Purana Qila

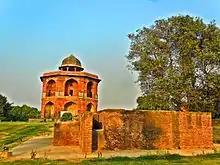
Old Fort Humayun's private library(Sher Mandal) Purana Qila and Hammam

The single-domed Qila-i-Kuhna Mosque, built by Sher Shah in 1541 is an excellent example of a pre-Mughal design and an early example of the extensive use of the pointed arch in the region as seen in its five doorways with the 'true' horseshoe-shaped arches. It was designed as a Jami Mosque or Friday mosque for the Sultan and his courtiers. The prayer hall inside, the single-aisled mosque, measures 51.20m by 14.90m and has five elegant arched prayer niches or "mihrabs" set in its western wall. Marble in shades of red, white and slate is used for the calligraphic inscriptions on the central iwan, marks a transition from Lodhi to Mughal architecture. At one time, the courtyard had a shallow tank, with a fountain.